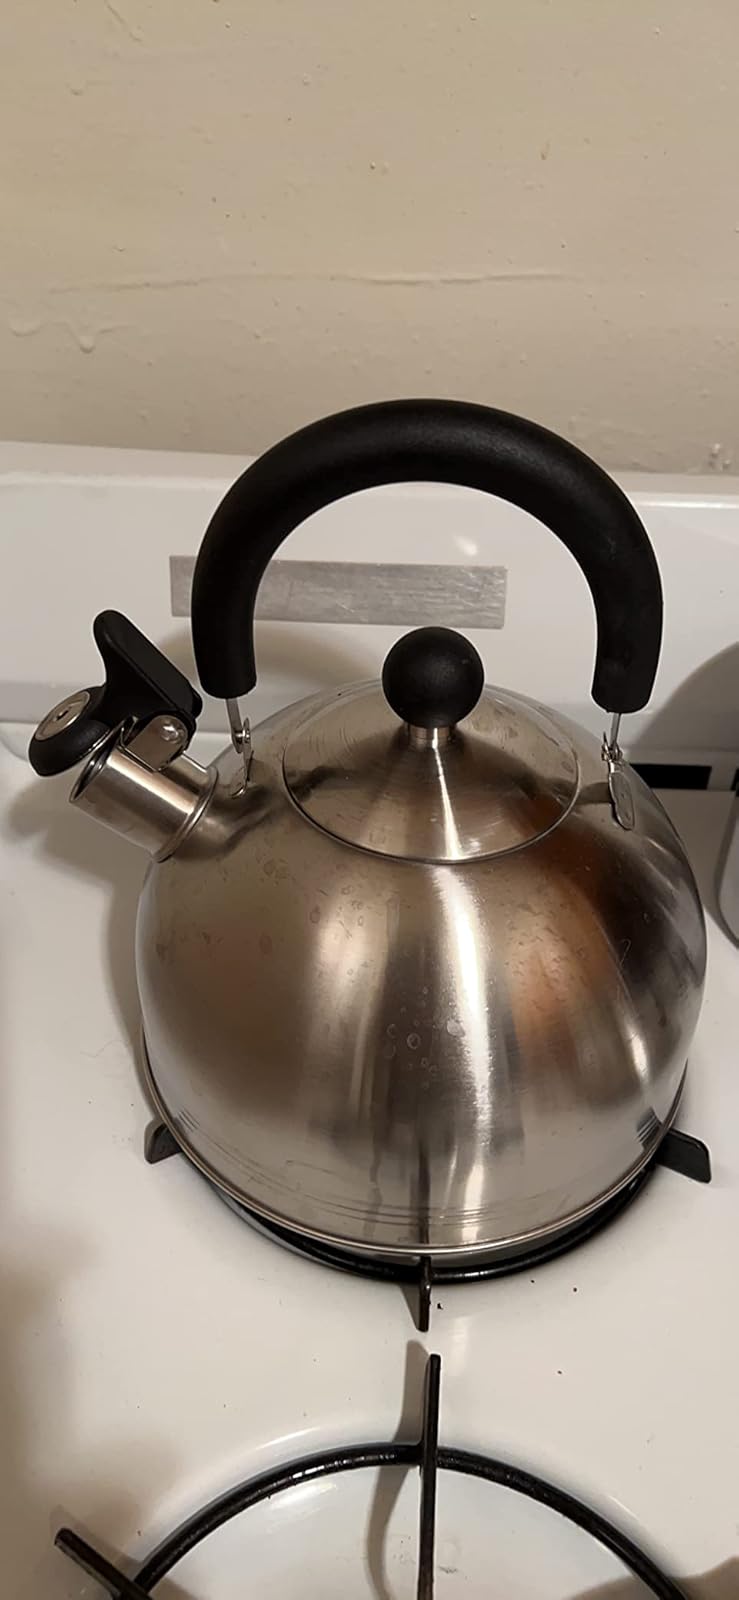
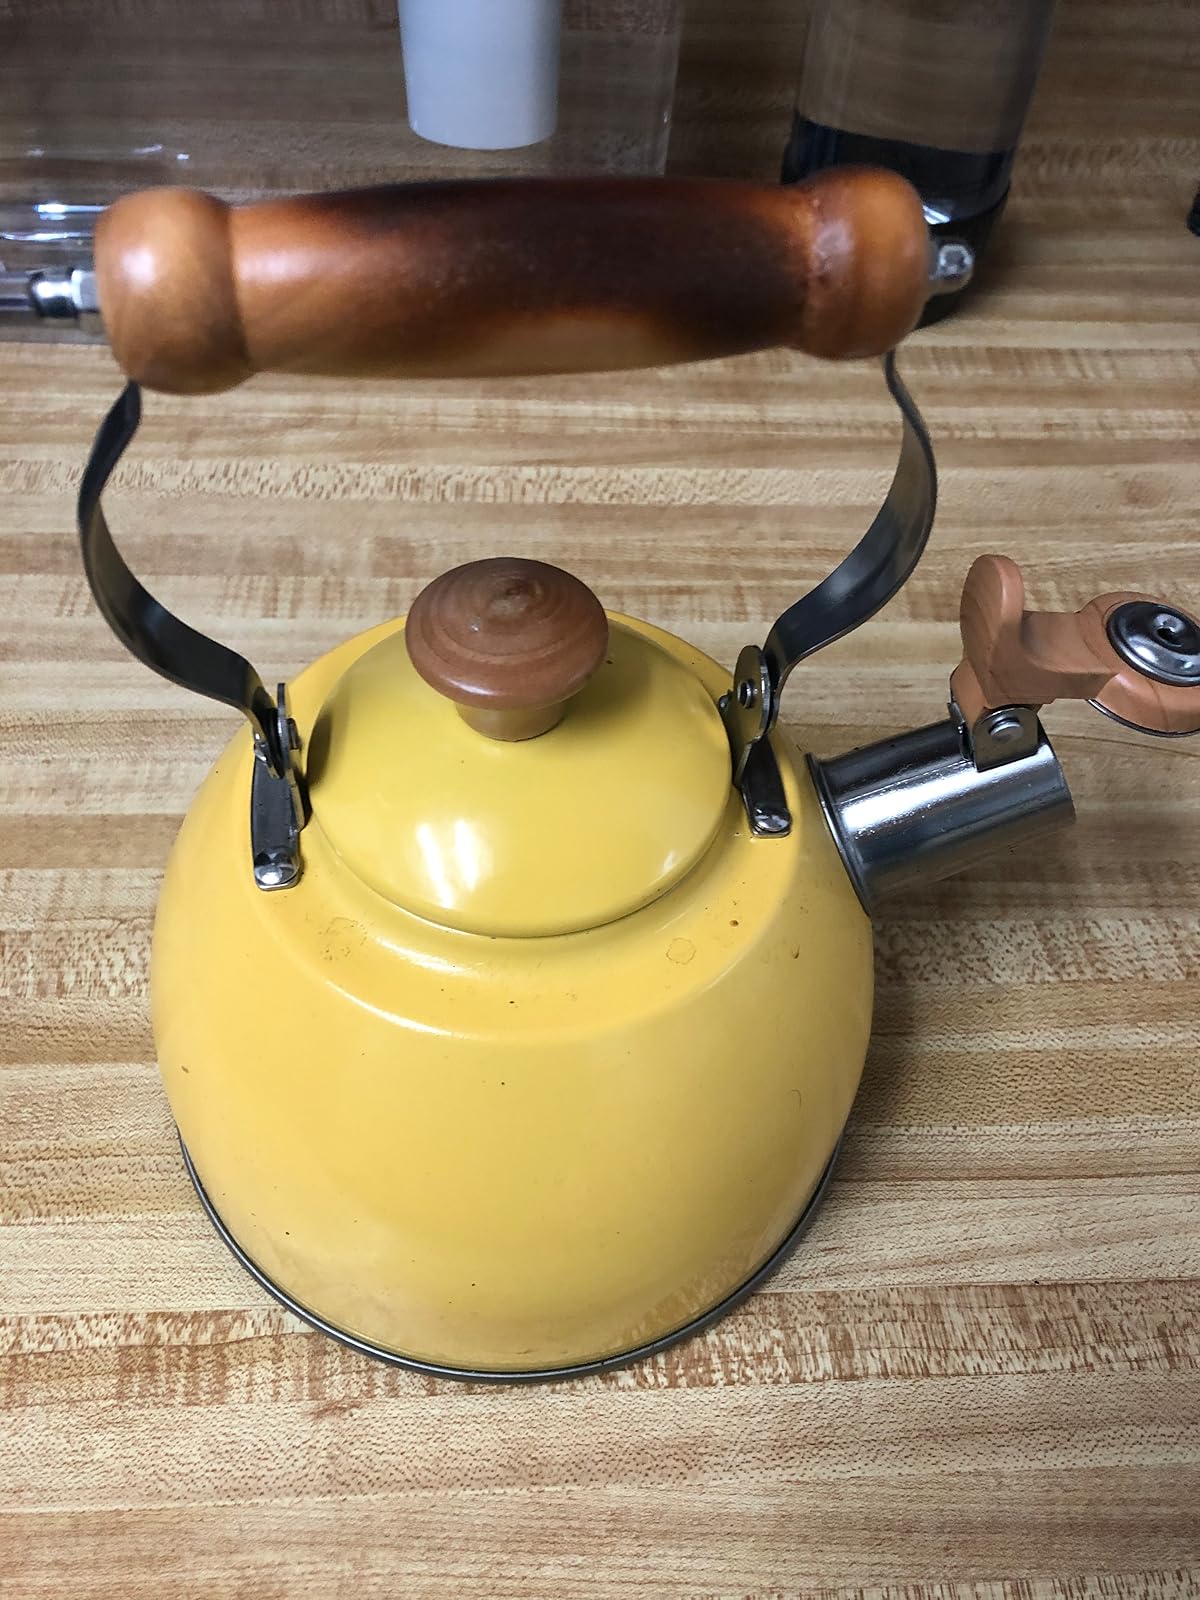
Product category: items_kettle
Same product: no